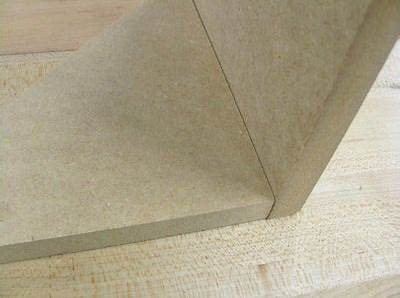
Waste category: paper